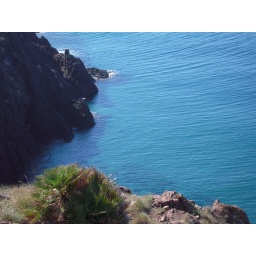
The stones looked like sea lions sleeping under water.